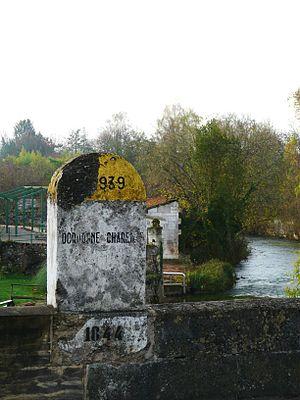
Borne de la route départementale 939 sur le pont franchissant la Nizonne entre Édon (Charente) et La Rochebeaucourt-et-Argentine (Dordogne)
La route nationale 139, ou RN 139, était une route nationale française reliant La Rochelle à Périgueux.